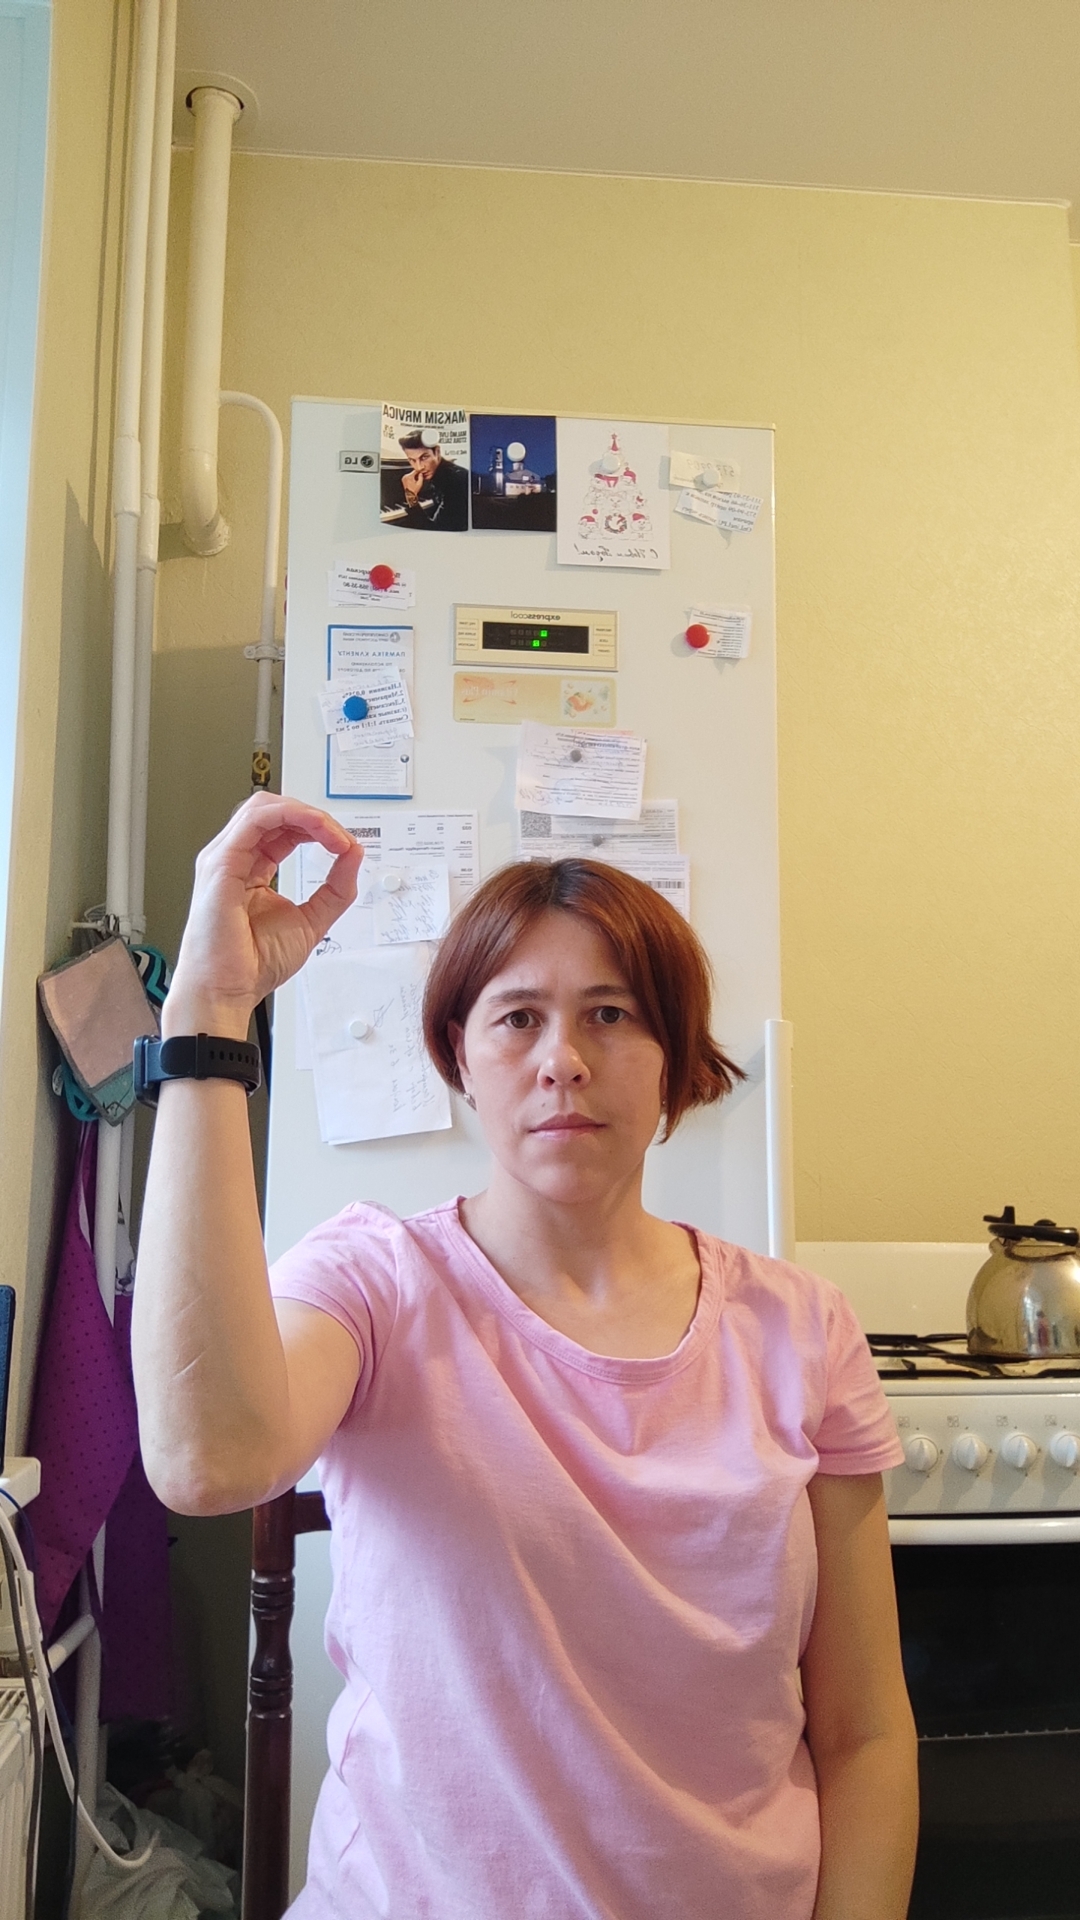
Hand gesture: grip